The Real Housewives of Orange County season 4

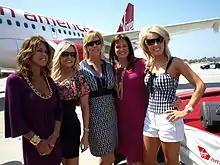
Curtin, Barney, Gunvalson, Keough, and Rossi pictured in April 2009.

In April, 2008 "The Real Housewives of Orange County" was renewed for a fourth season by Bravo. The season premiere "Are They For Real?" was aired on November 25, 2008, while the thirteenth episode "Bling Bling" served as the season finale, and was aired on February 17, 2009. It was followed by a reunion special that aired on January 29, 2008, and a "Lost Footage" episode on June 11, 2009, which marked the conclusion of the season. Adam Karpel, Alex Baskin, Douglas Ross, Gregory Stewart, Scott Dunlop, Stephanie Boyriven and Andy Cohen are recognized as the series' executive producers; it is produced and distributed by Evolution Media.